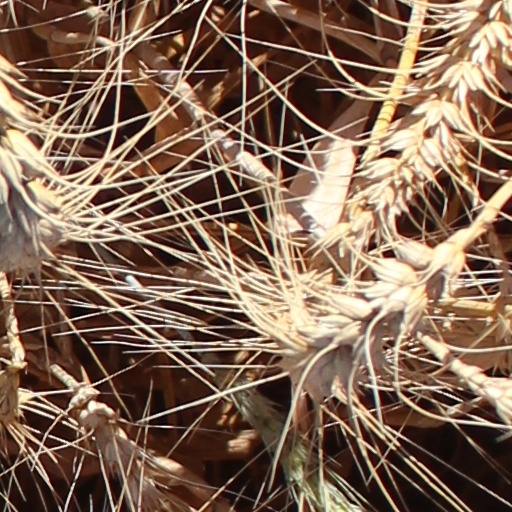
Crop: wheat